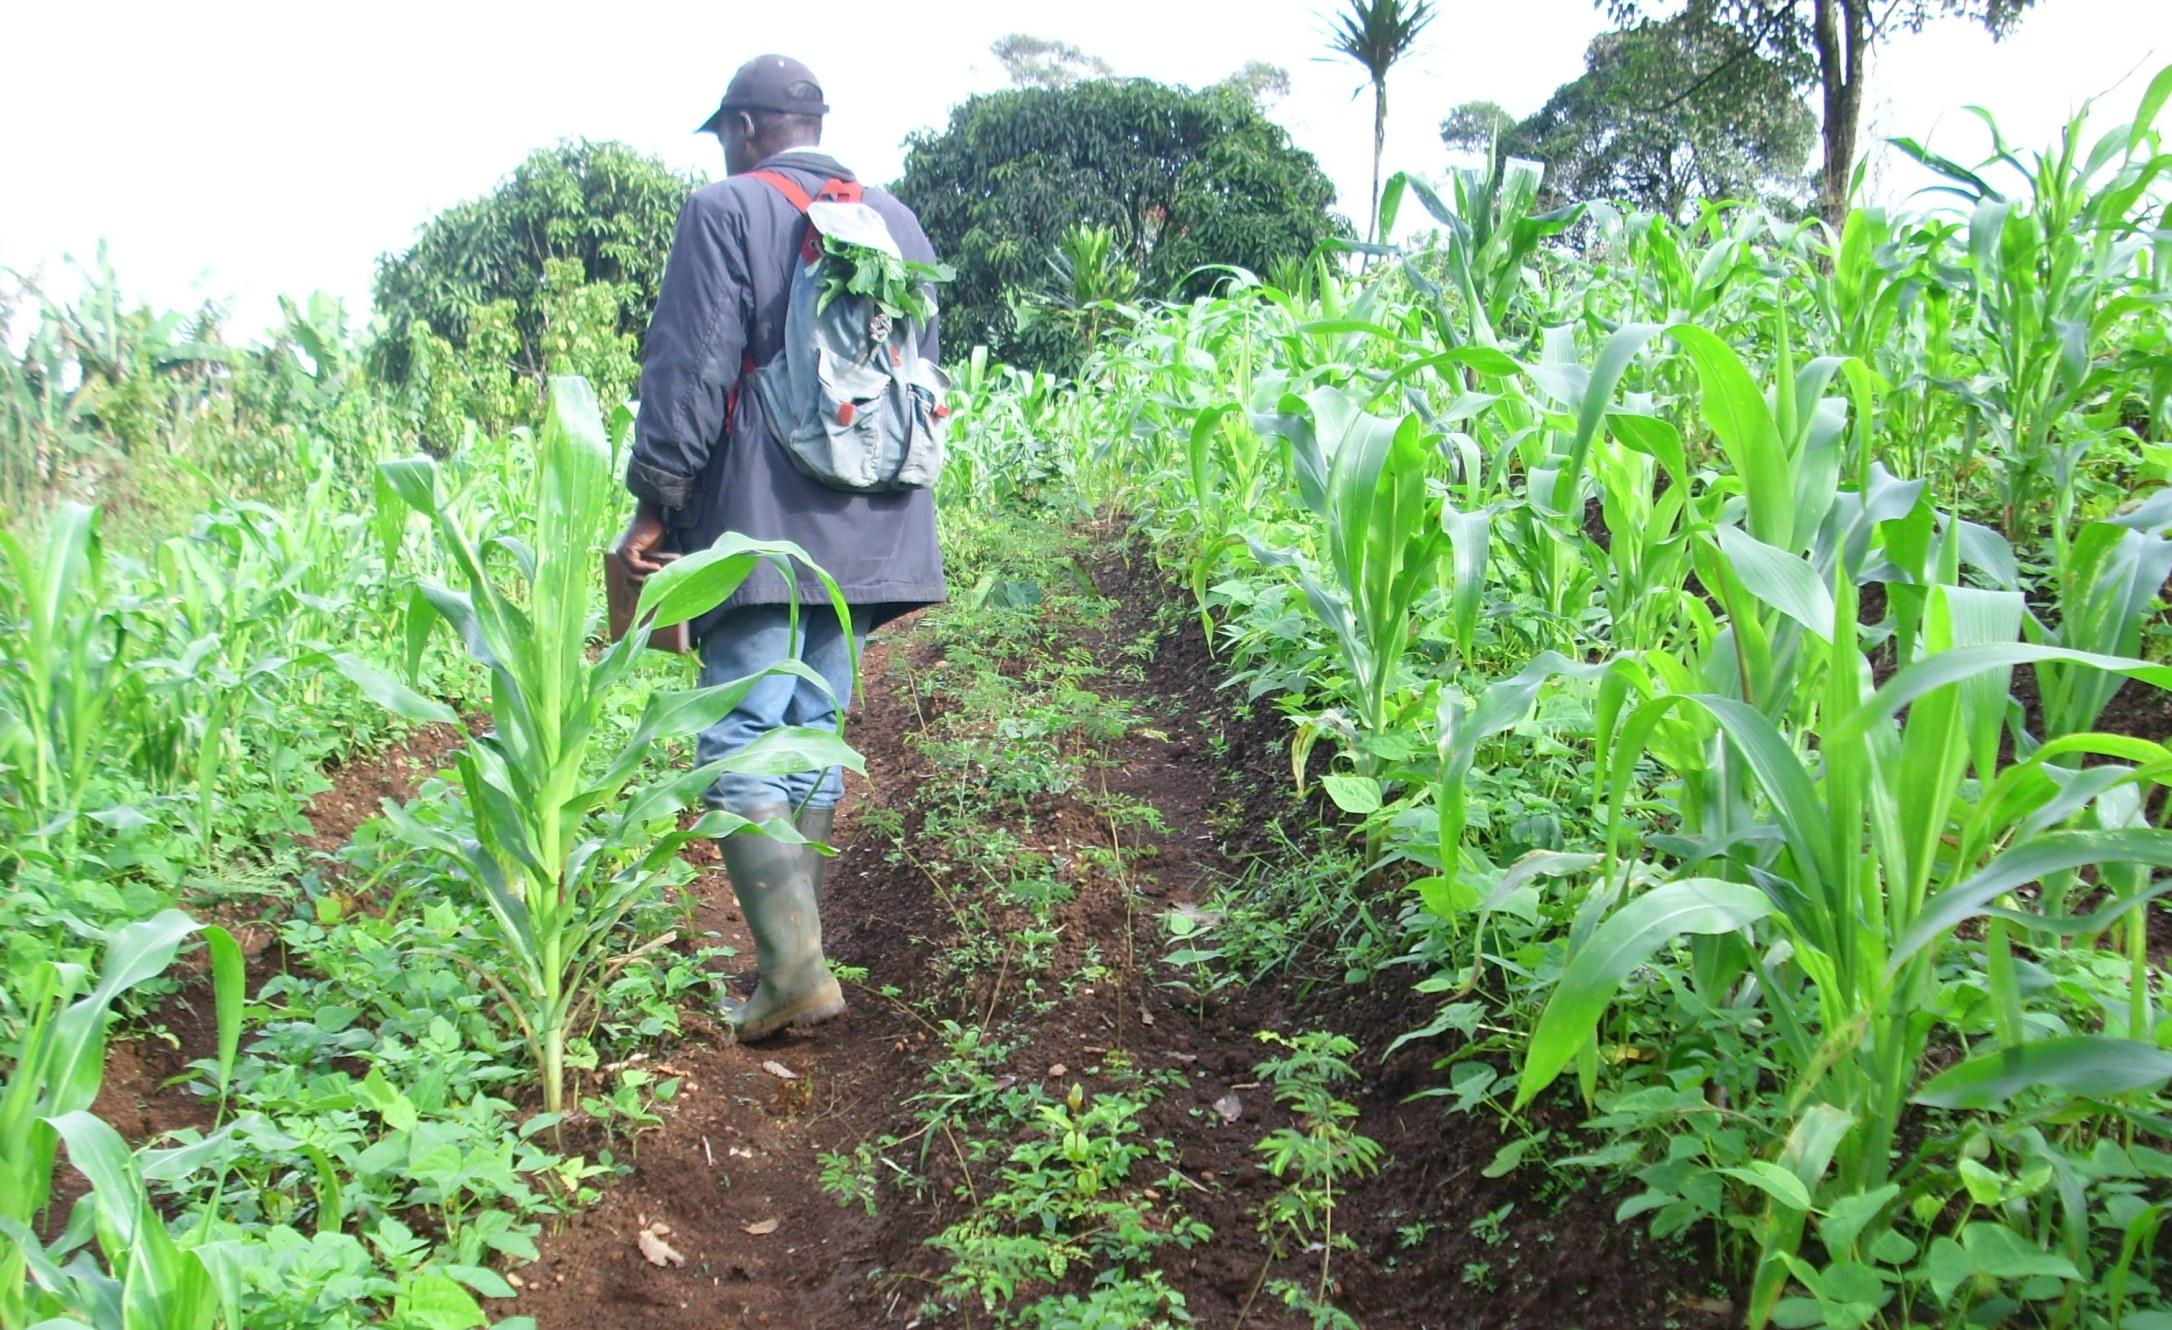
Kuna shamba lenye mimea mahindi na mimea mingine, shambani kuna mkulima anatembea akikagua mimea na mfuko mgongoni na sampuli za mimea hiyo. Kule nyuma kuna miti ya aina tofauti.